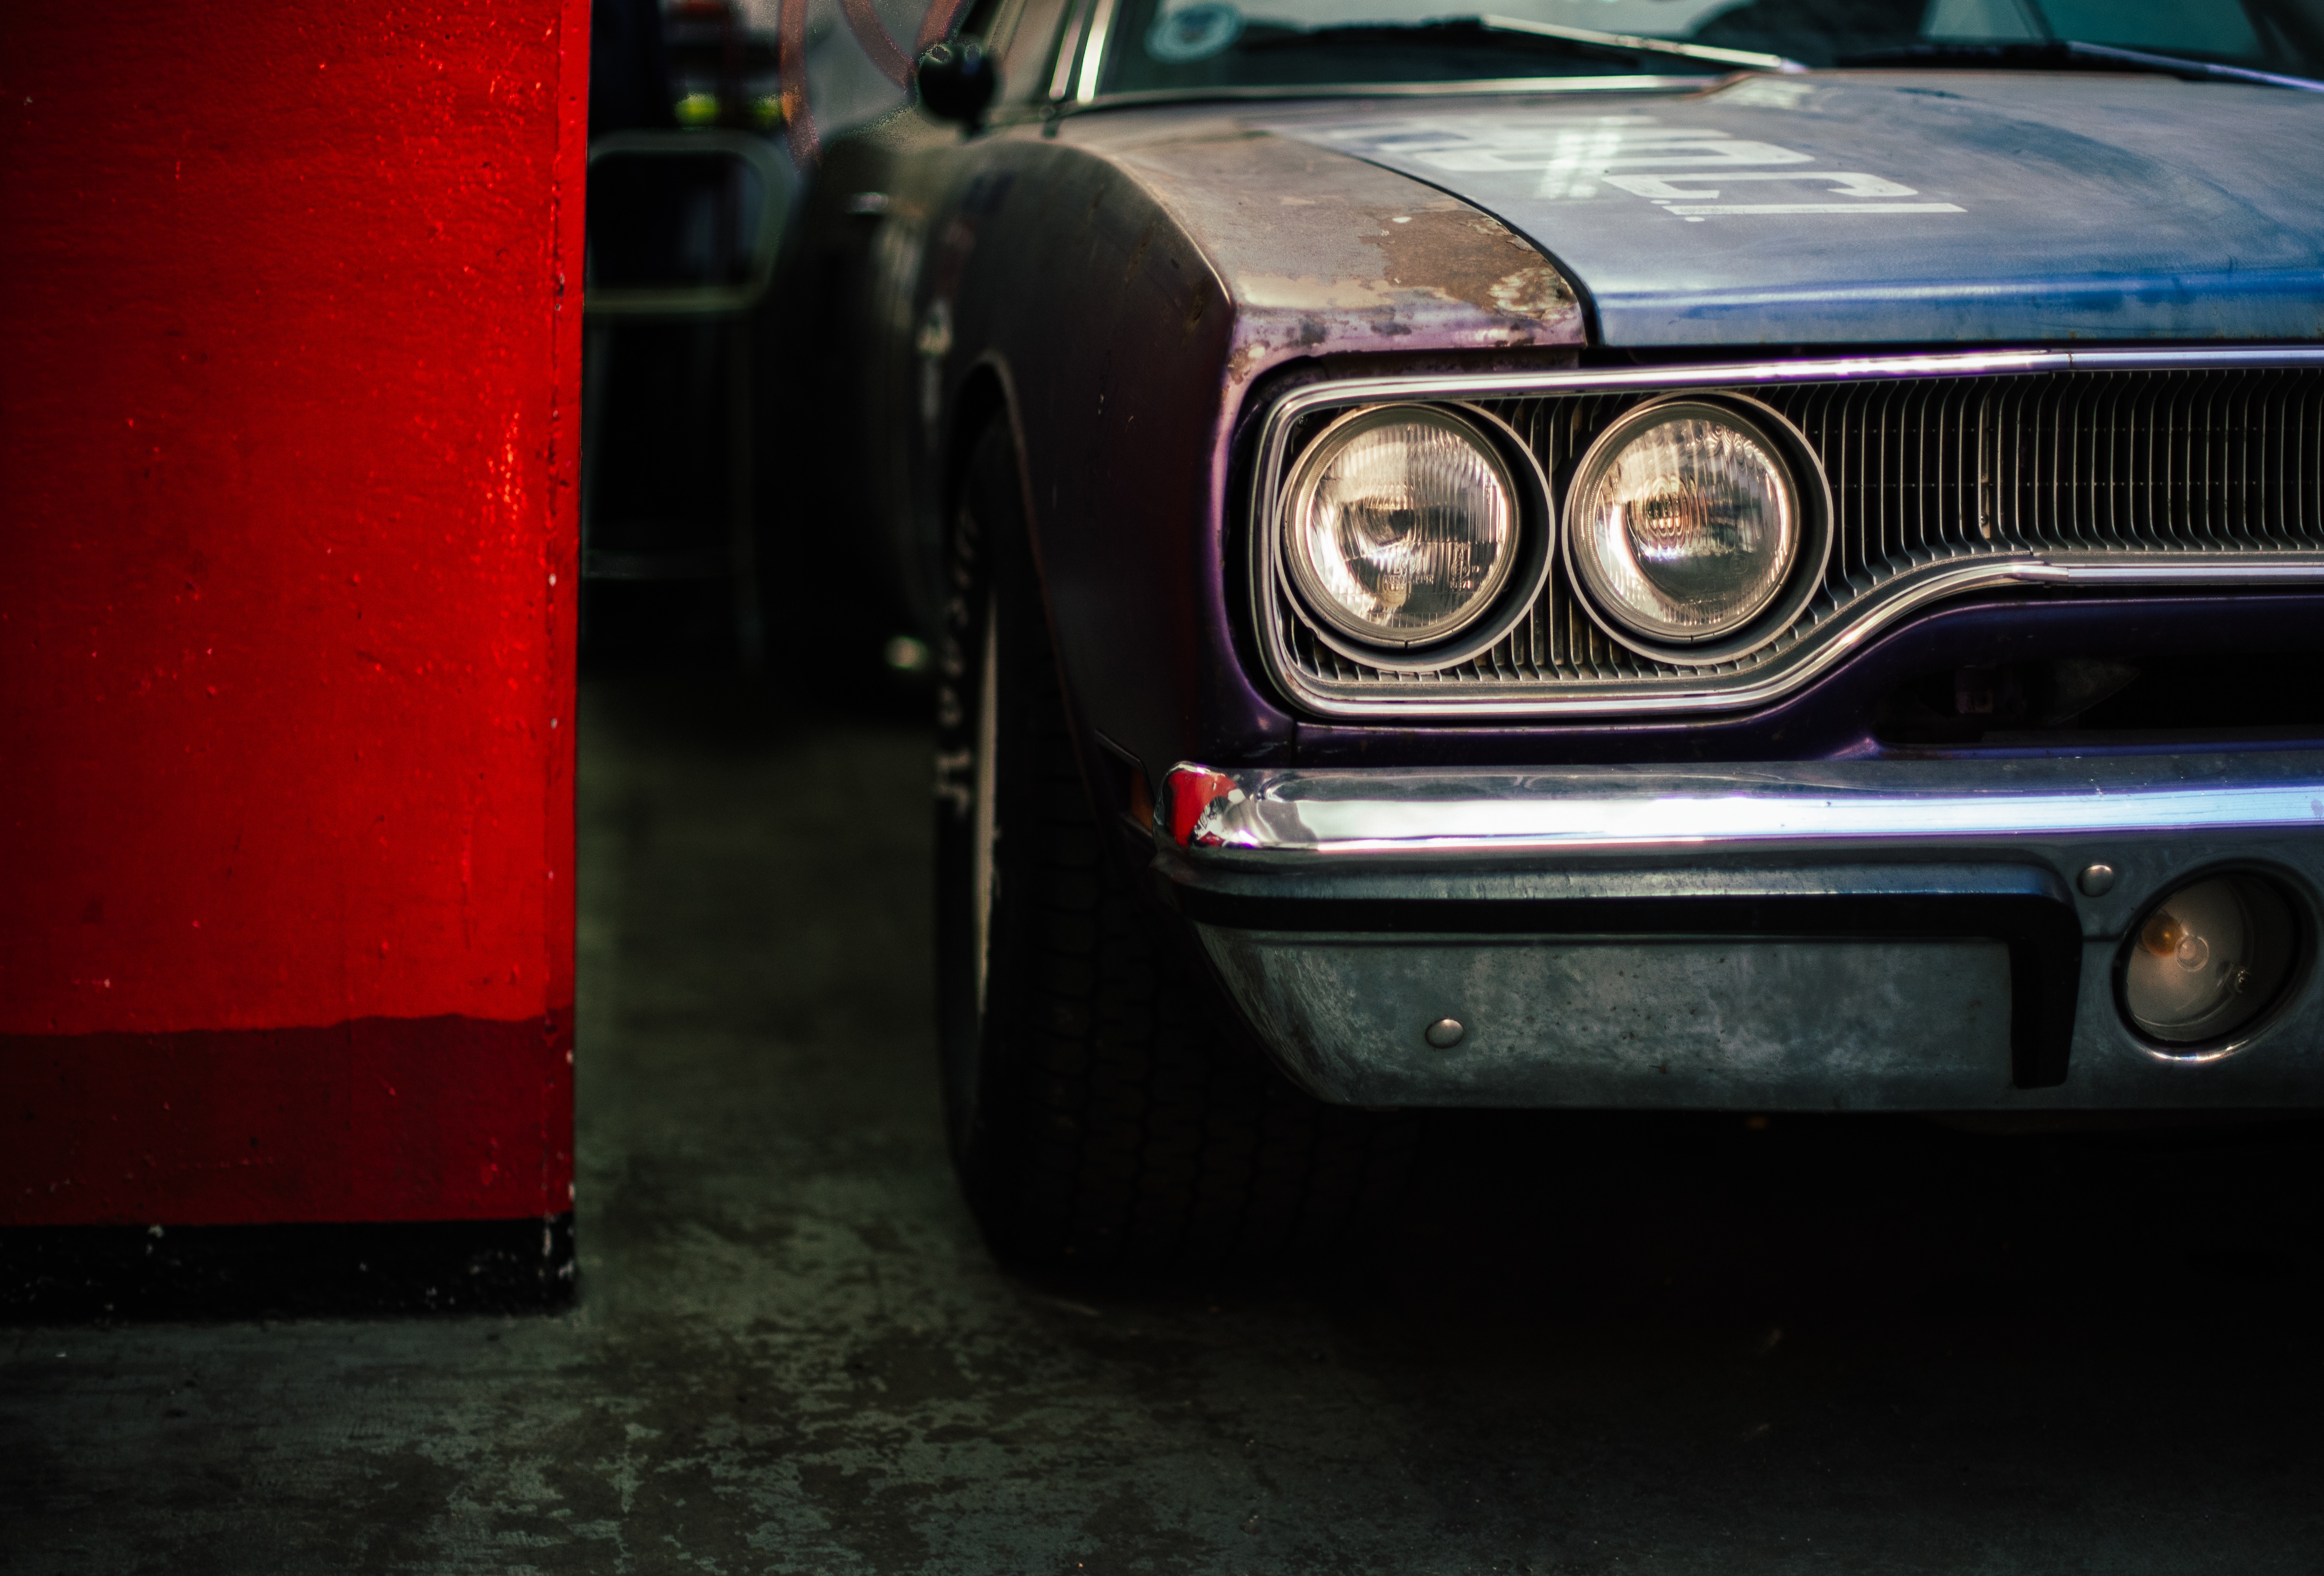
car, wheel, automobile, vehicle, headlight, classic car, sports car, bumper, muscle car, motor, land vehicle, automobile make, automotive exterior, automotive design